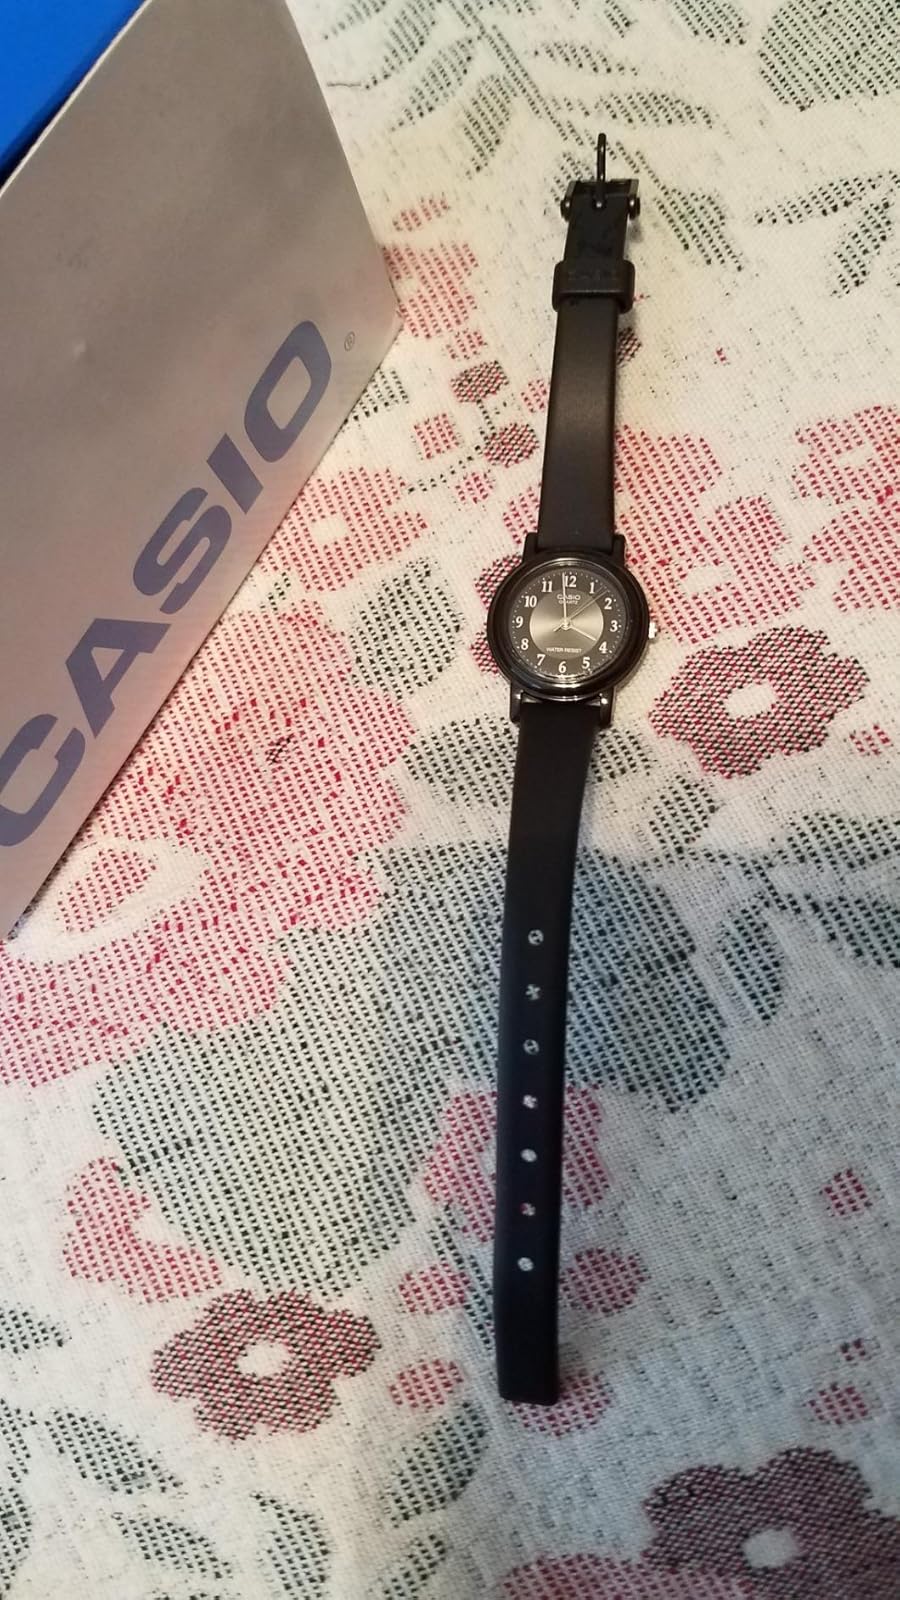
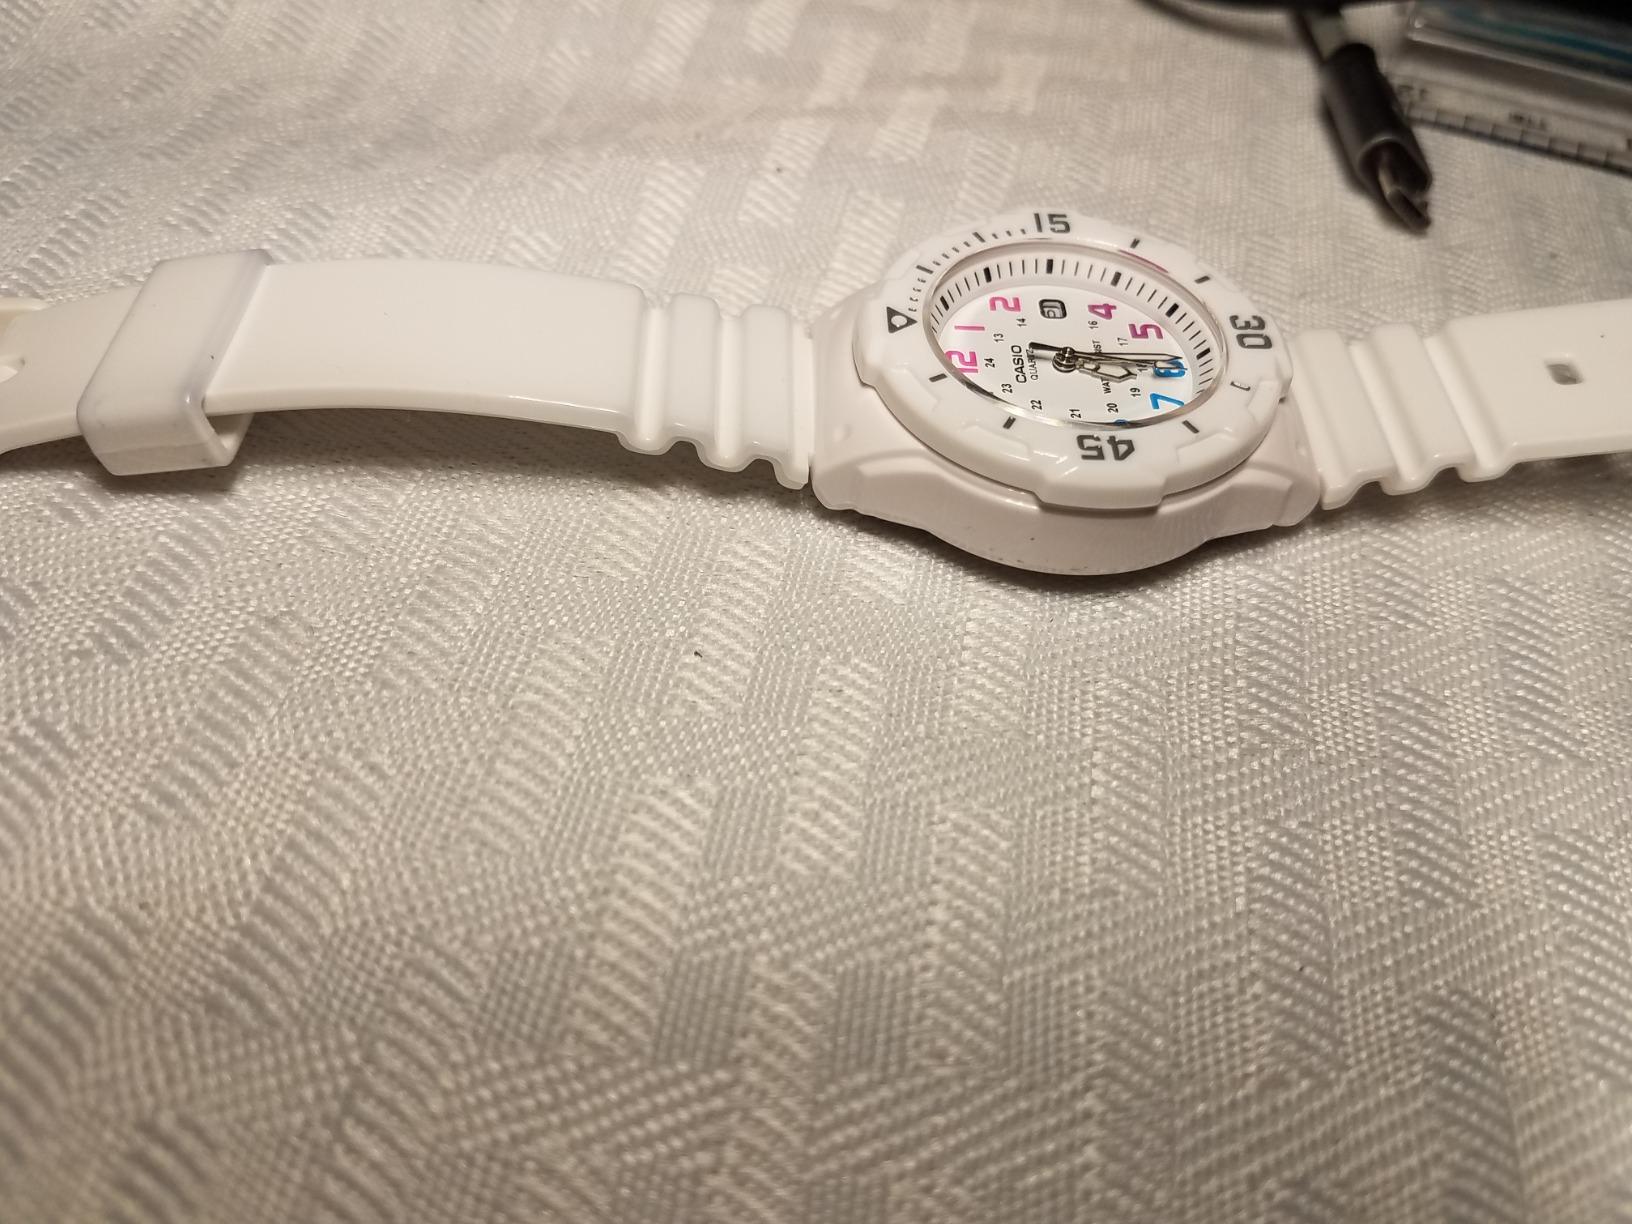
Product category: accessories_watch
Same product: no